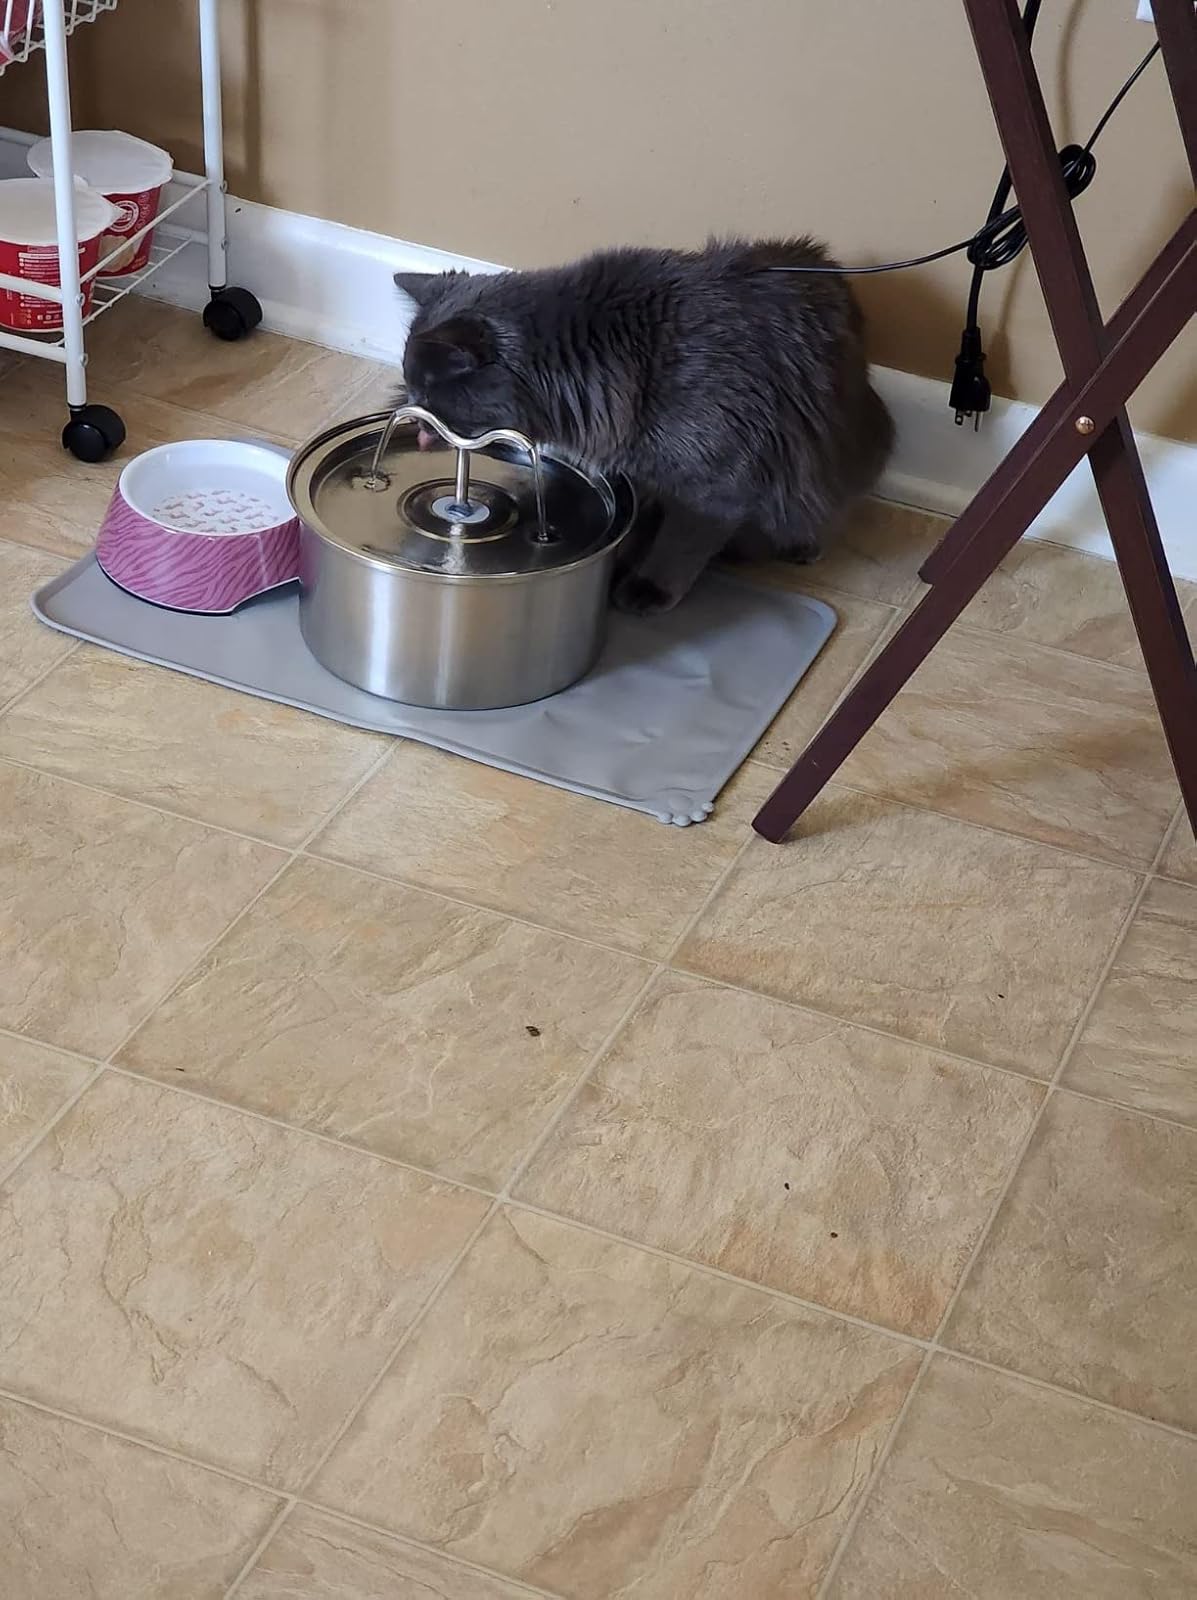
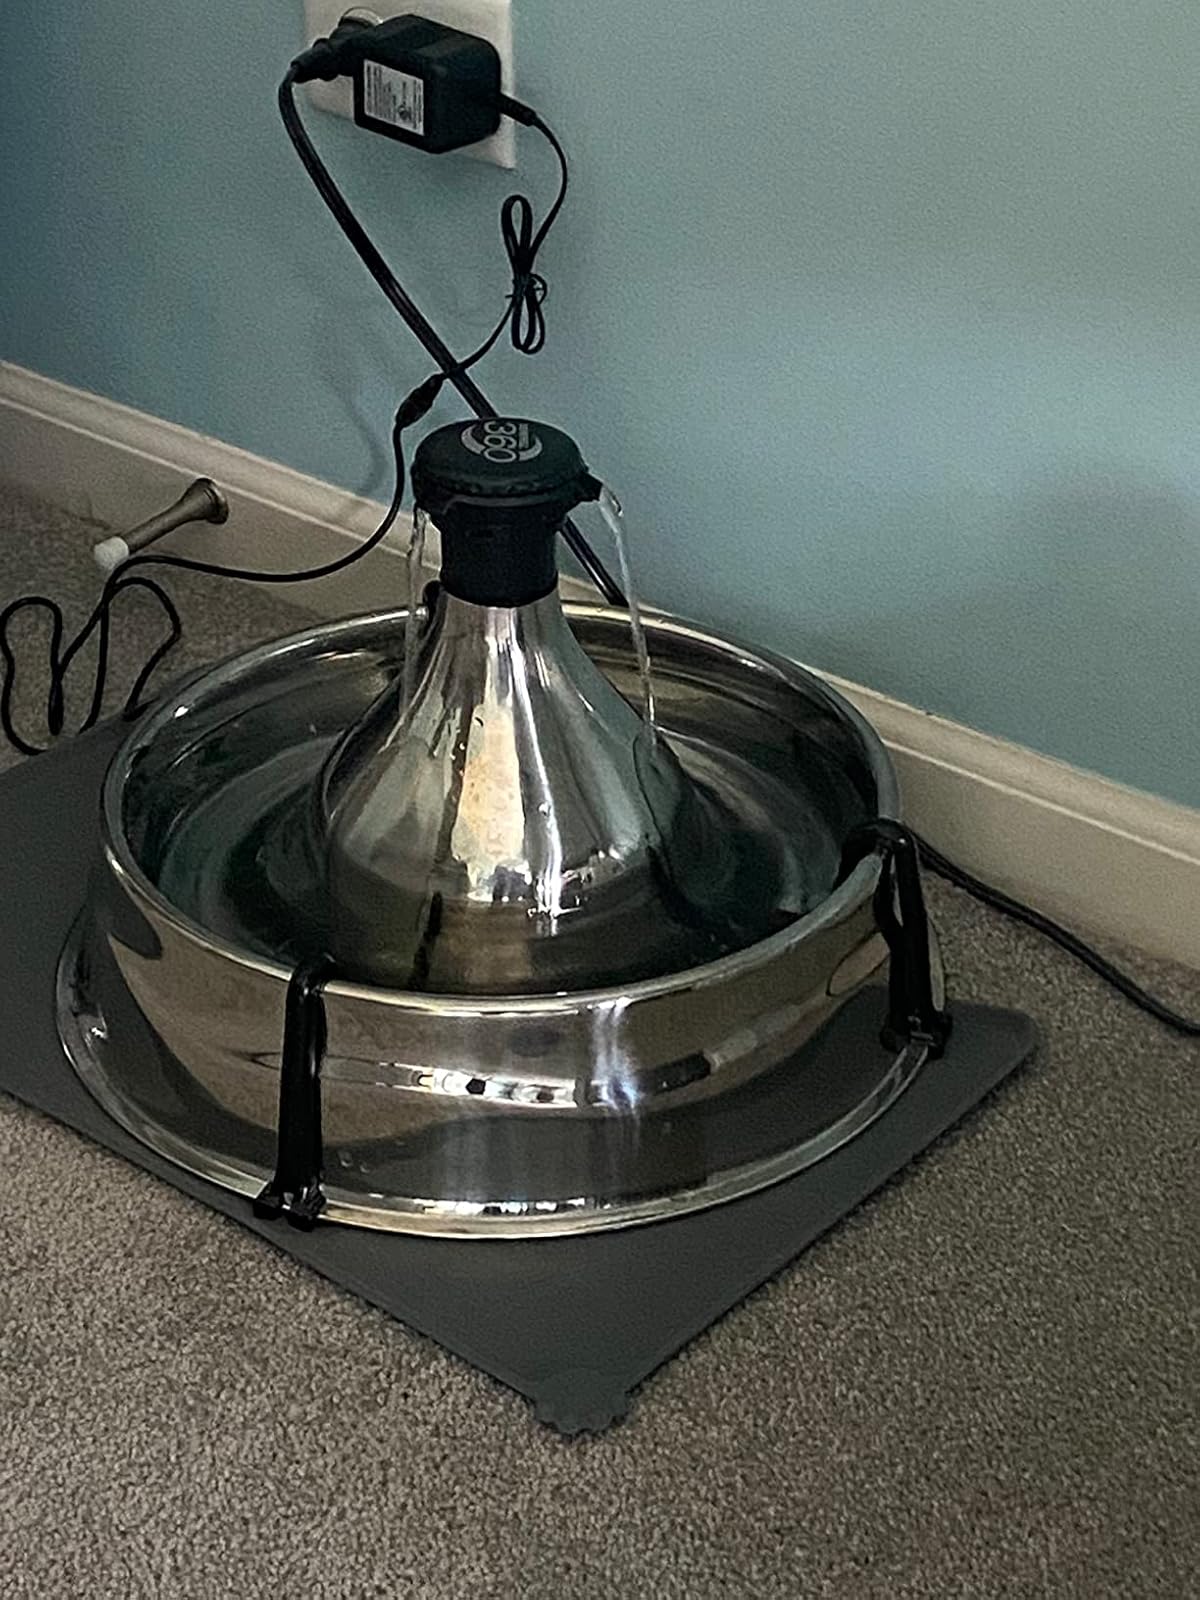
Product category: items_bowl
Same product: no